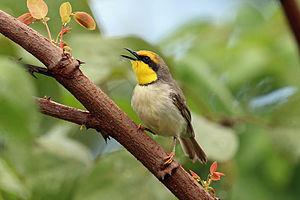
Eremomela est un genre de passereaux de la famille des Cisticolidae. Il se trouve à l'état naturel en Afrique subsaharienne.